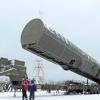
Label: Rs-24